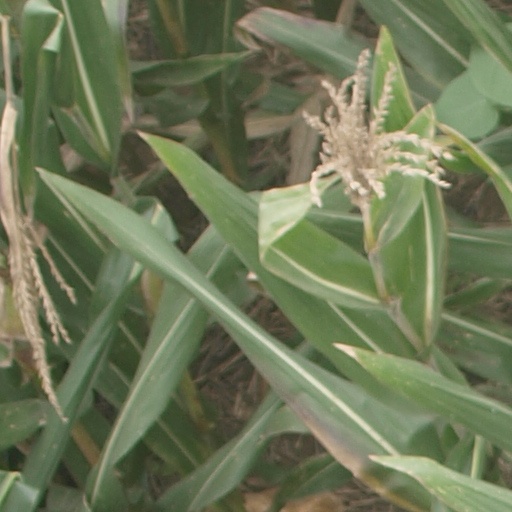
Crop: maize; corn